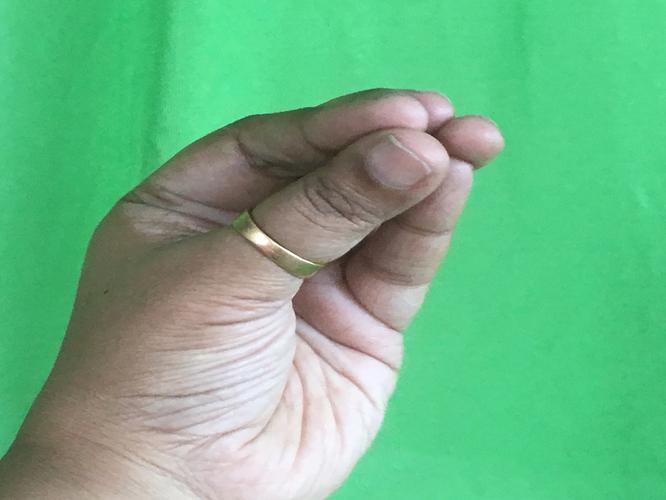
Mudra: Mukulam
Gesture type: single_hand